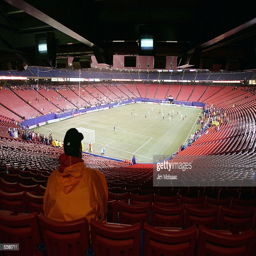
a fan watches the game from under an overhang as their match is played in very high winds and heavy rain .